Julio Daniel Frías

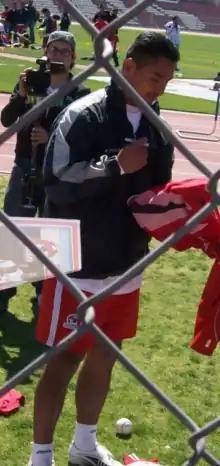

Julio Daniel Frías Adame (born March 29, 1979) is a former Mexican footballer who last played for the El Paso Coyotes in the Major Arena Soccer League.